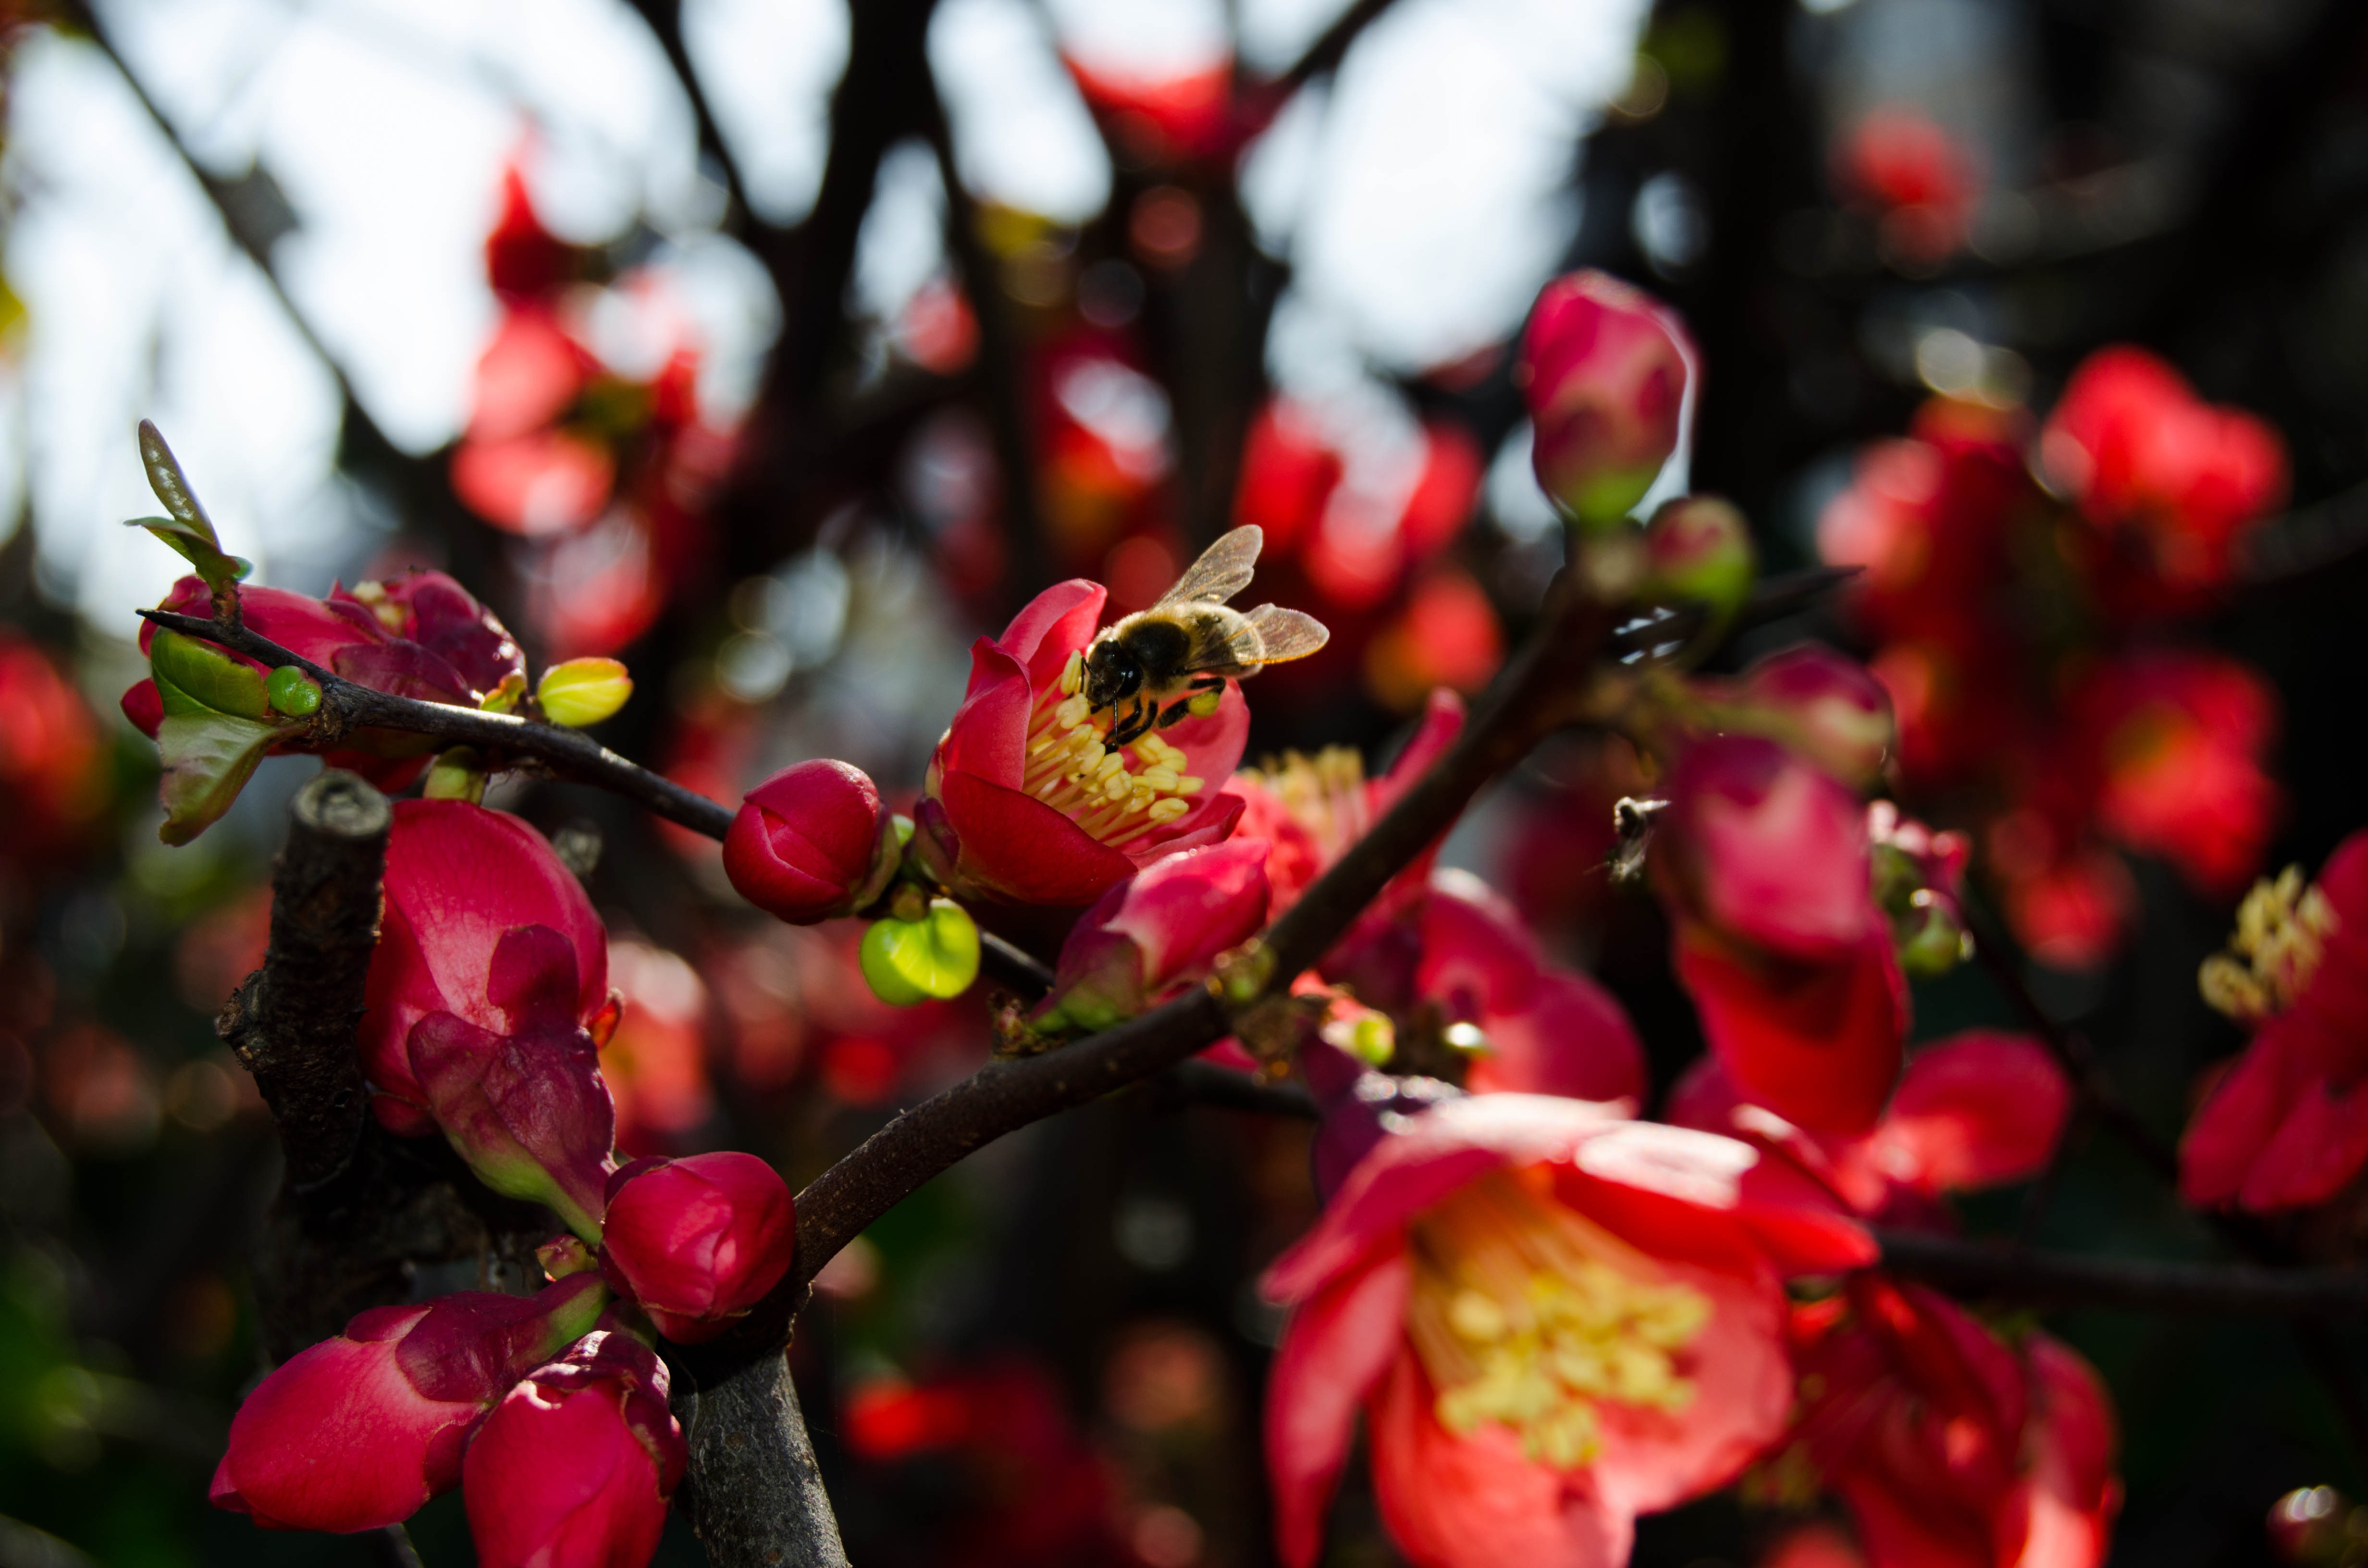
nature, branch, blossom, plant, leaf, flower, petal, summer, spring, red, produce, botany, flora, shrub, bee, istanbul, macro photography, flowering plant, land plant